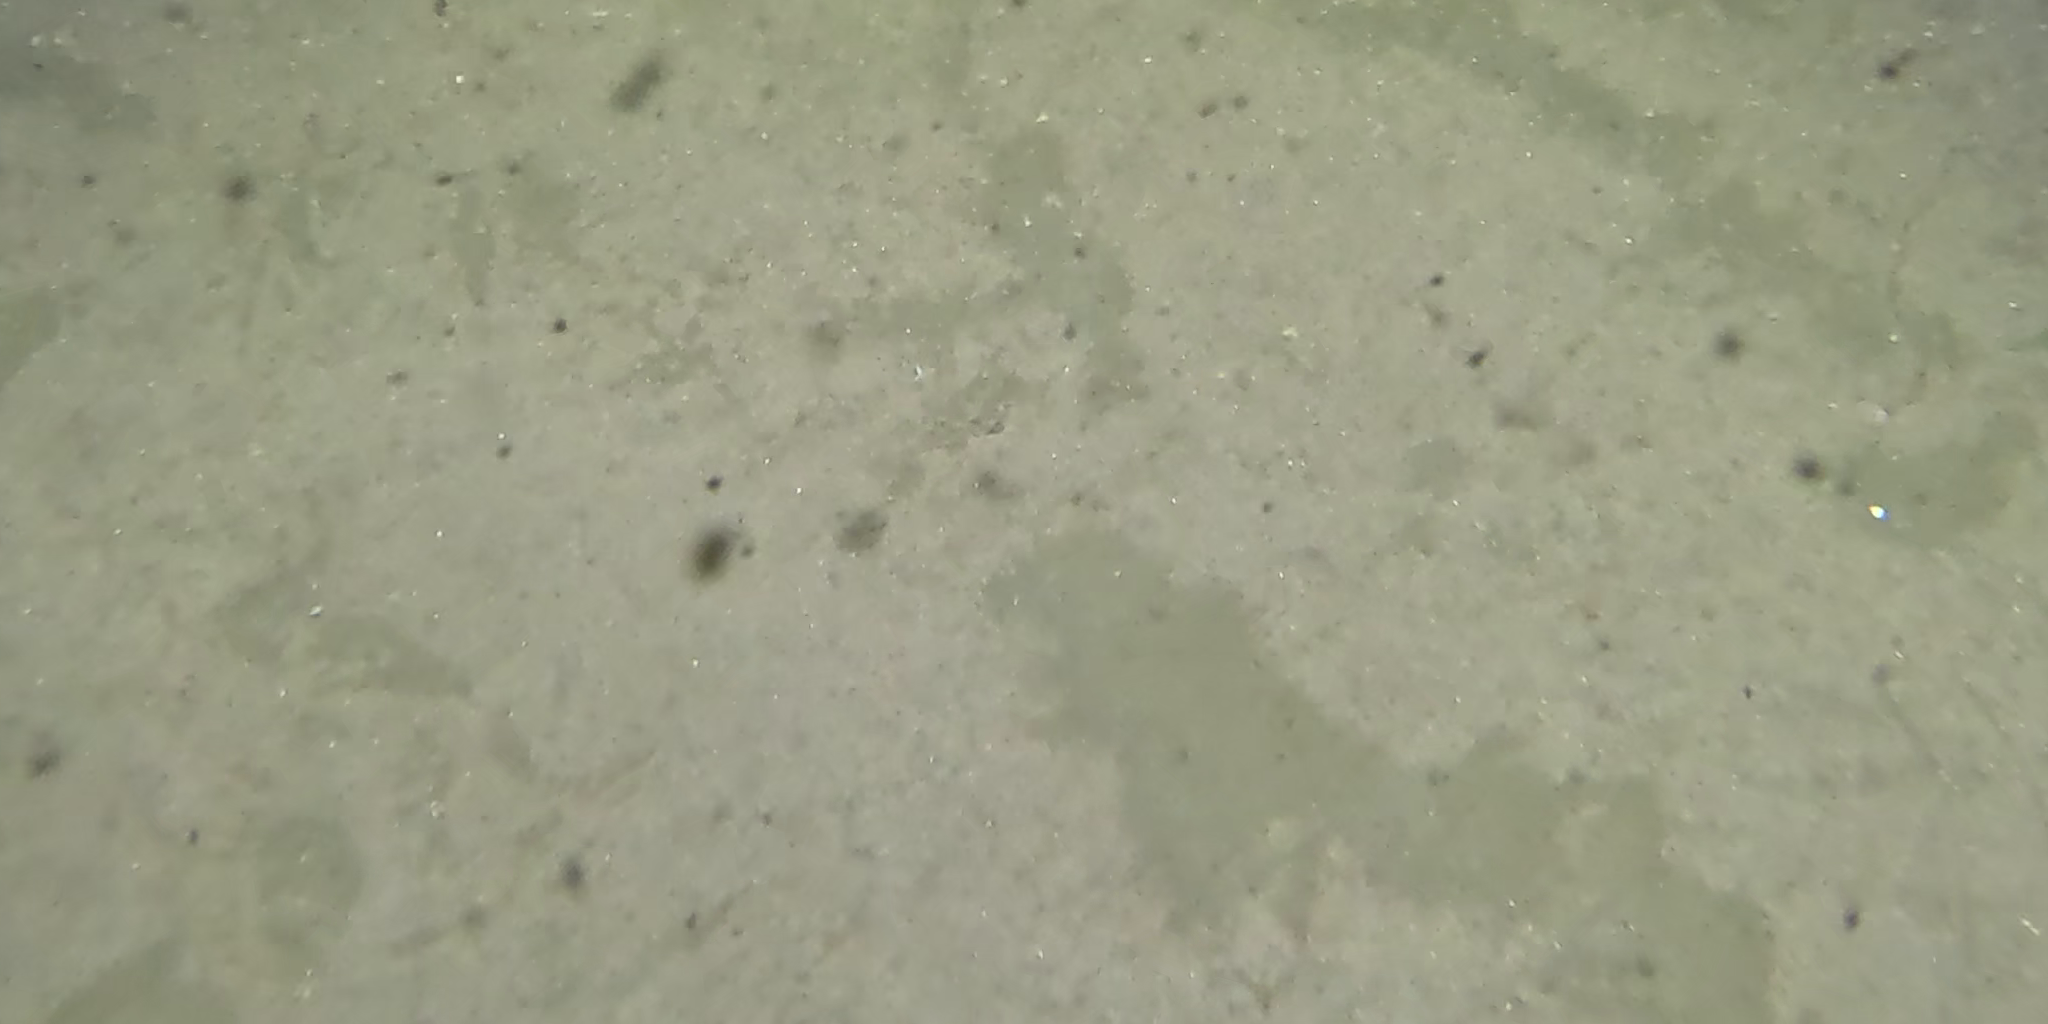
Seabed habitat: sand